Bolu Province

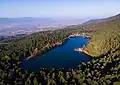
Bolu Gölcük Nature Park aerial view

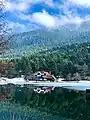
Bolu Gölcük Nature Park side view of the State Guesthouse

There is also another area consisting of a lake and its surroundings that is under protection by the Ministry of Agriculture and Forestry as a 'nature park' that is called Gölcük. There is a structure on the shore of the lake named the State Guesthouse of the Ministry of Forestry. Near the nature park is an artificial lake; the lake is to the south of the city of Bolu.